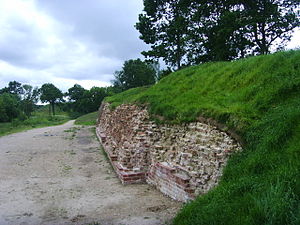
Dannevirke / Beliggenhed
Valdemarsmuren.
Dannevirke er et system af historiske danske befæstninger i Sydslesvig i det nordlige Tyskland, beliggende i delstaten Slesvig-Holsten ca. 40 km syd for den dansk-tyske grænse. Den langstrakte jordvold blev bygget tværs over den jyske halvøs smalleste sted i 400-500 e.v.t. og derefter flere gange udbygget og ændret i forløb indtil 1200-tallet. Den blev sidste gang brugt til forsvarsformål under den anden slesvigske krig i 1864.